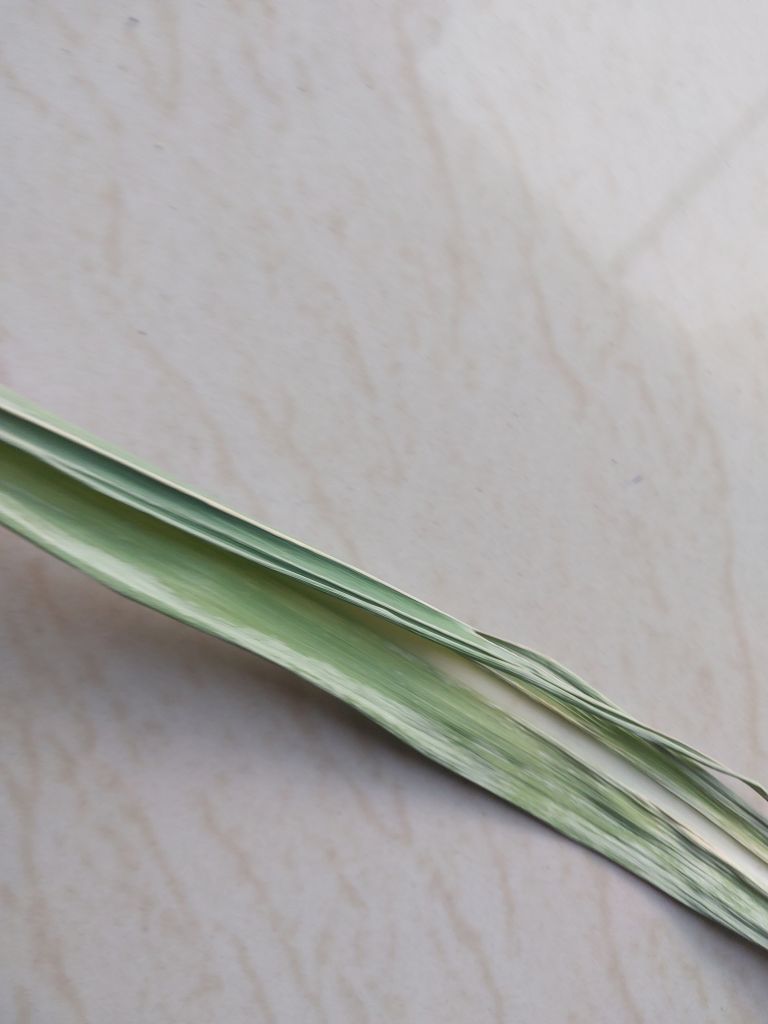
Label: Smut